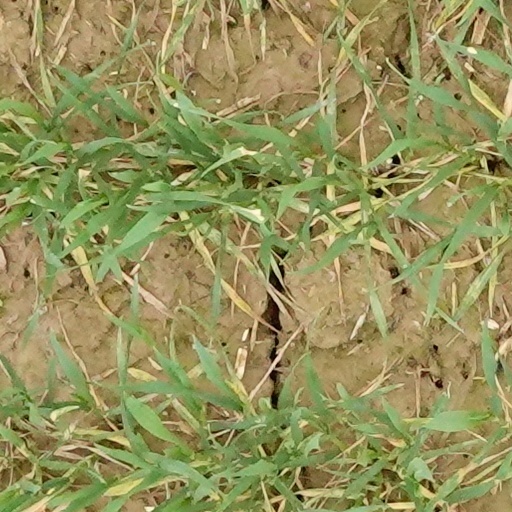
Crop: wheat